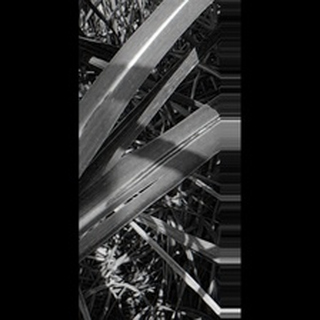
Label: sugarcane_red_rot